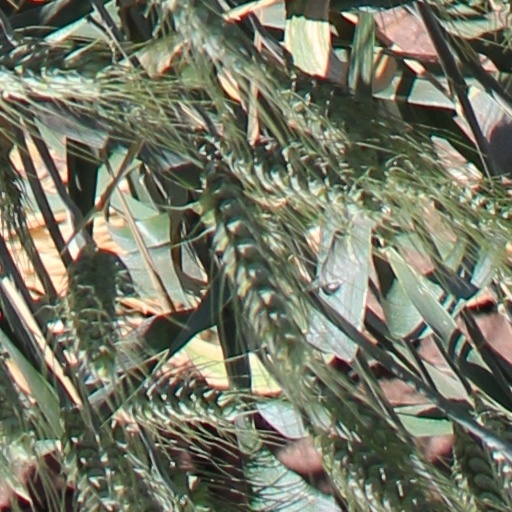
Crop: wheat